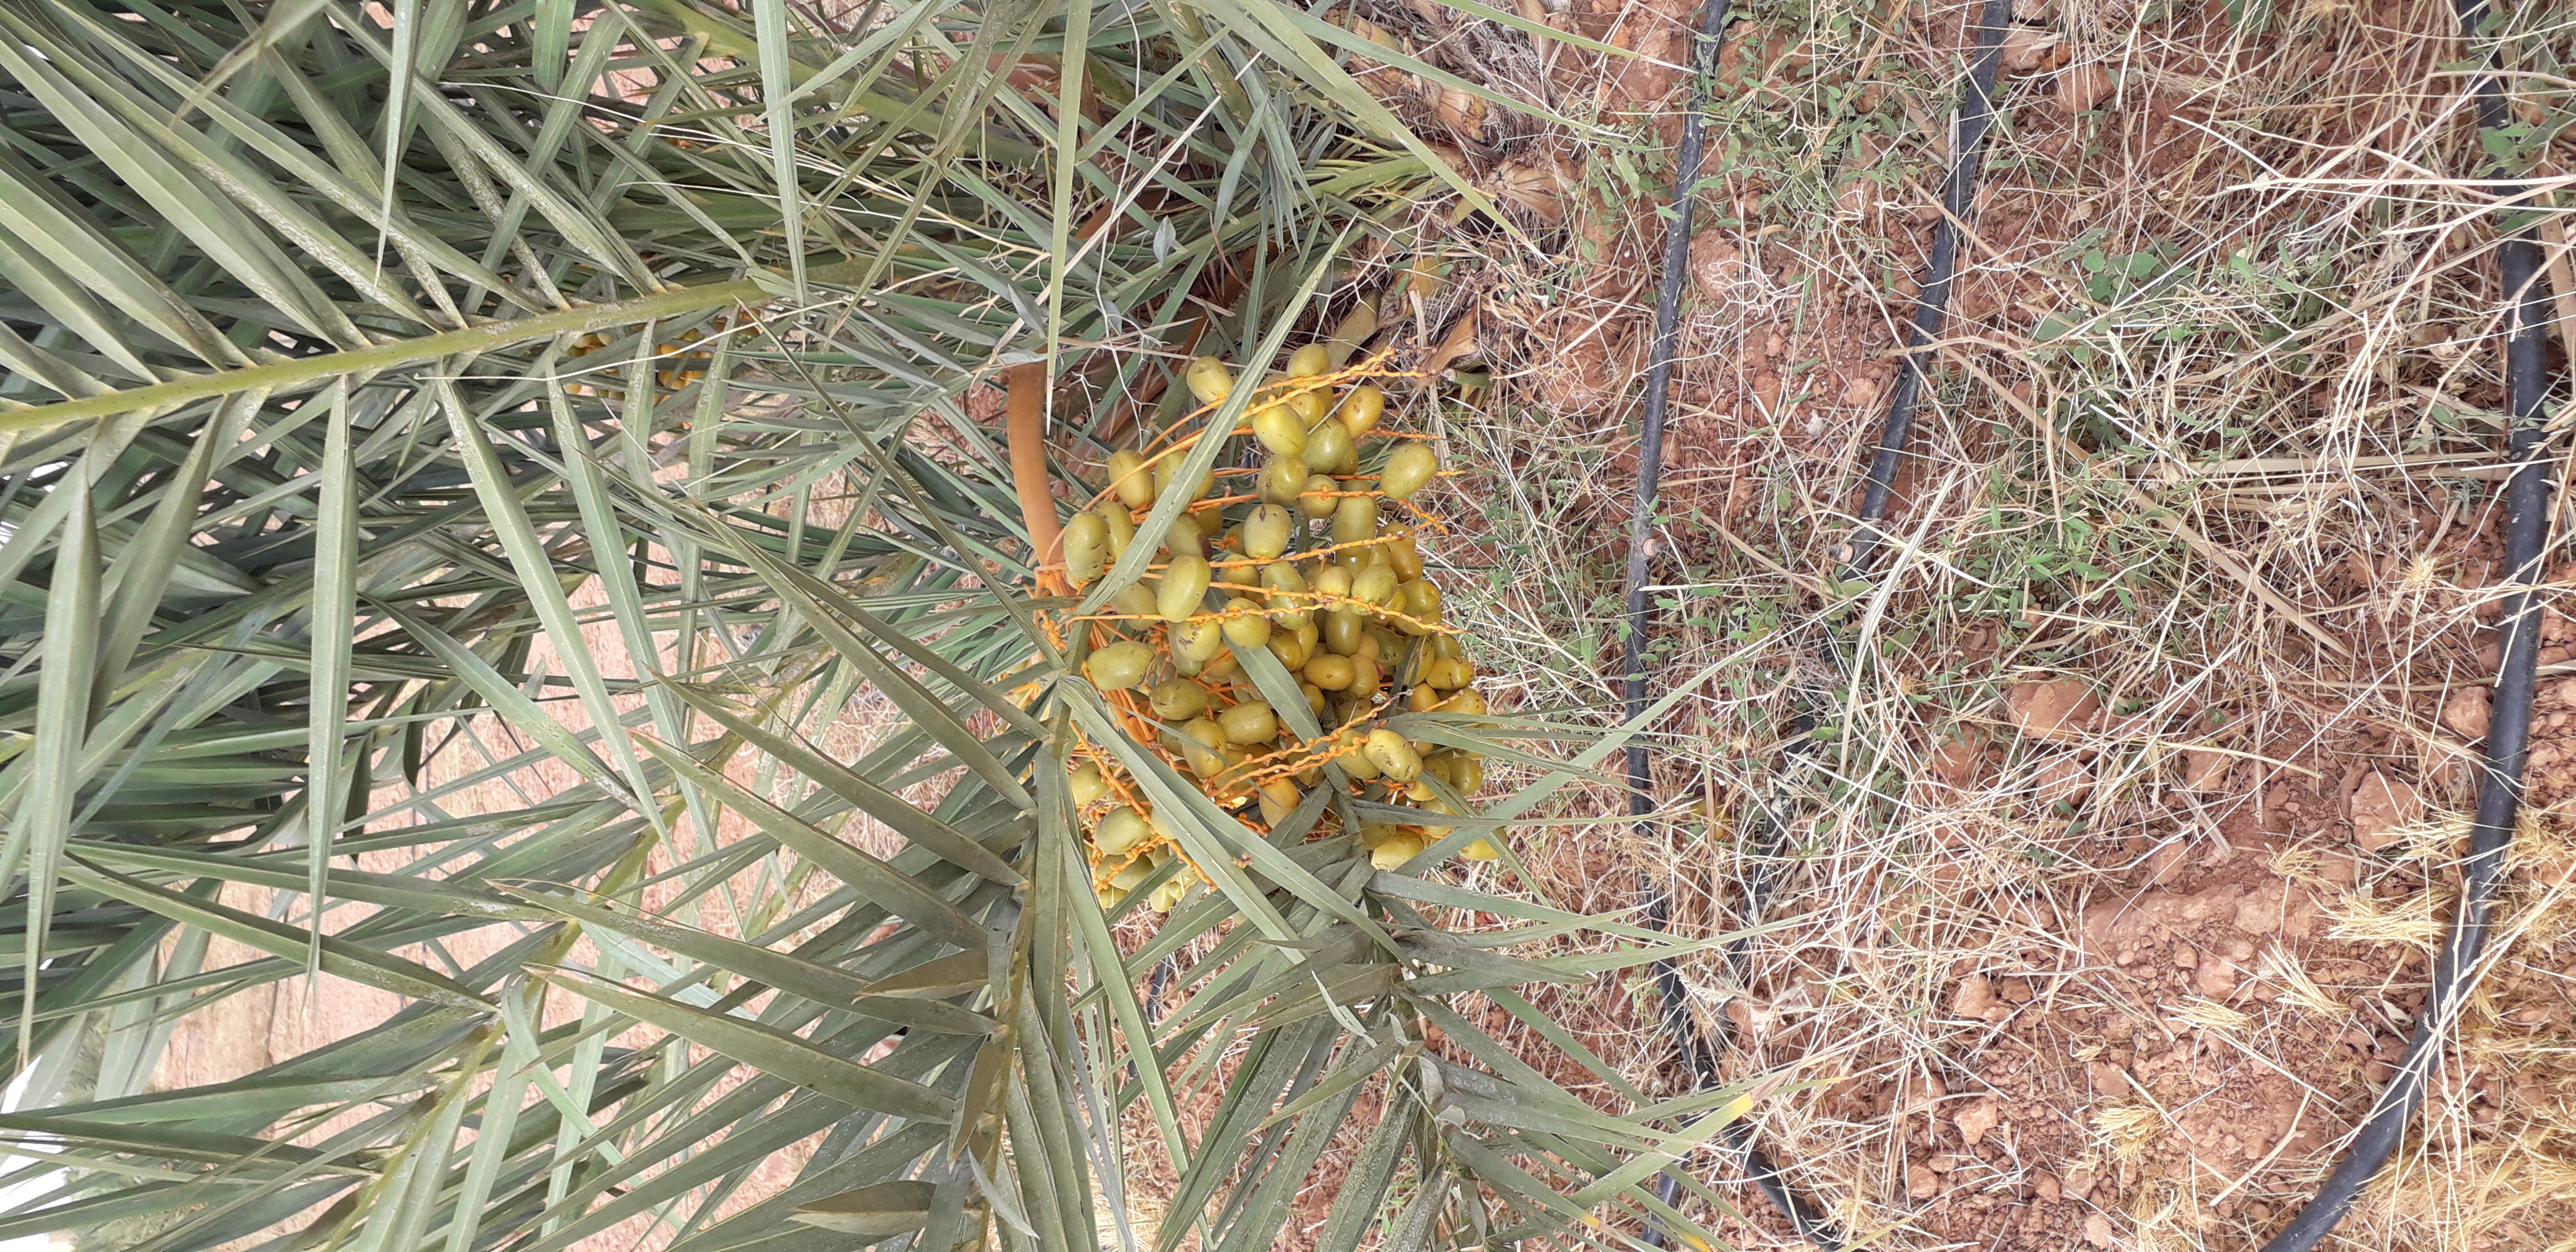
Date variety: Boufagous